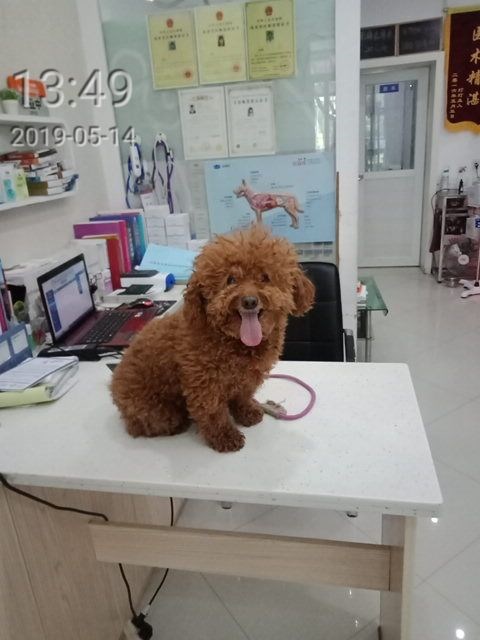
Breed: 7449-n000128-teddy